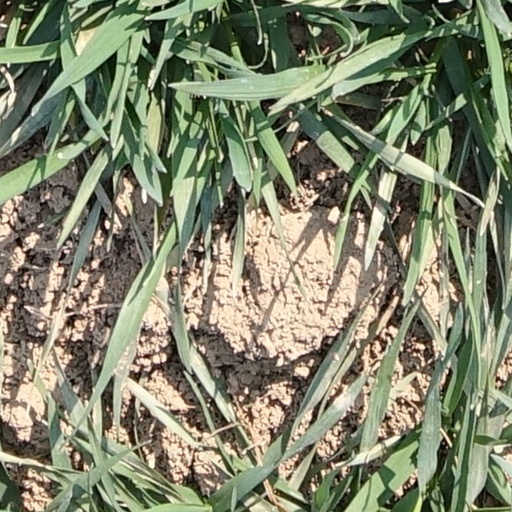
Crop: wheat